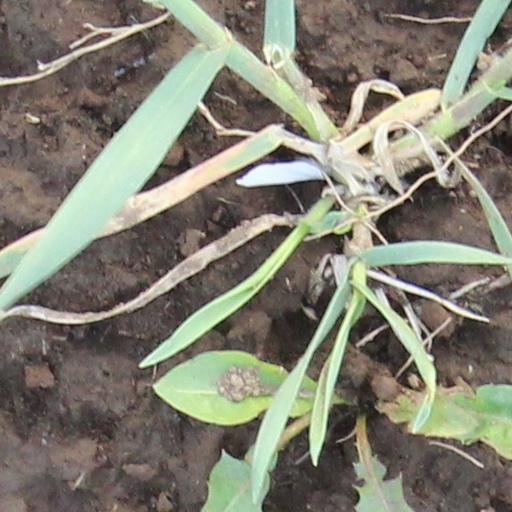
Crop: wheat